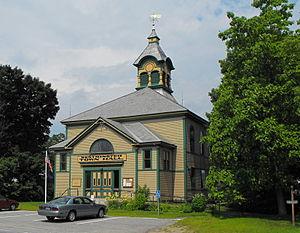
Westminster est une ville de l'État du Vermont, aux États-Unis.